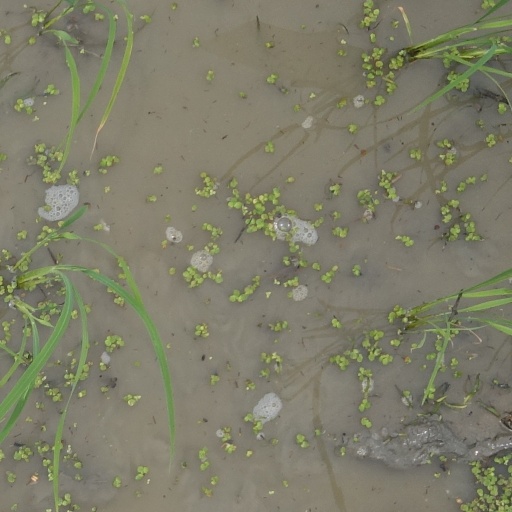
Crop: rice